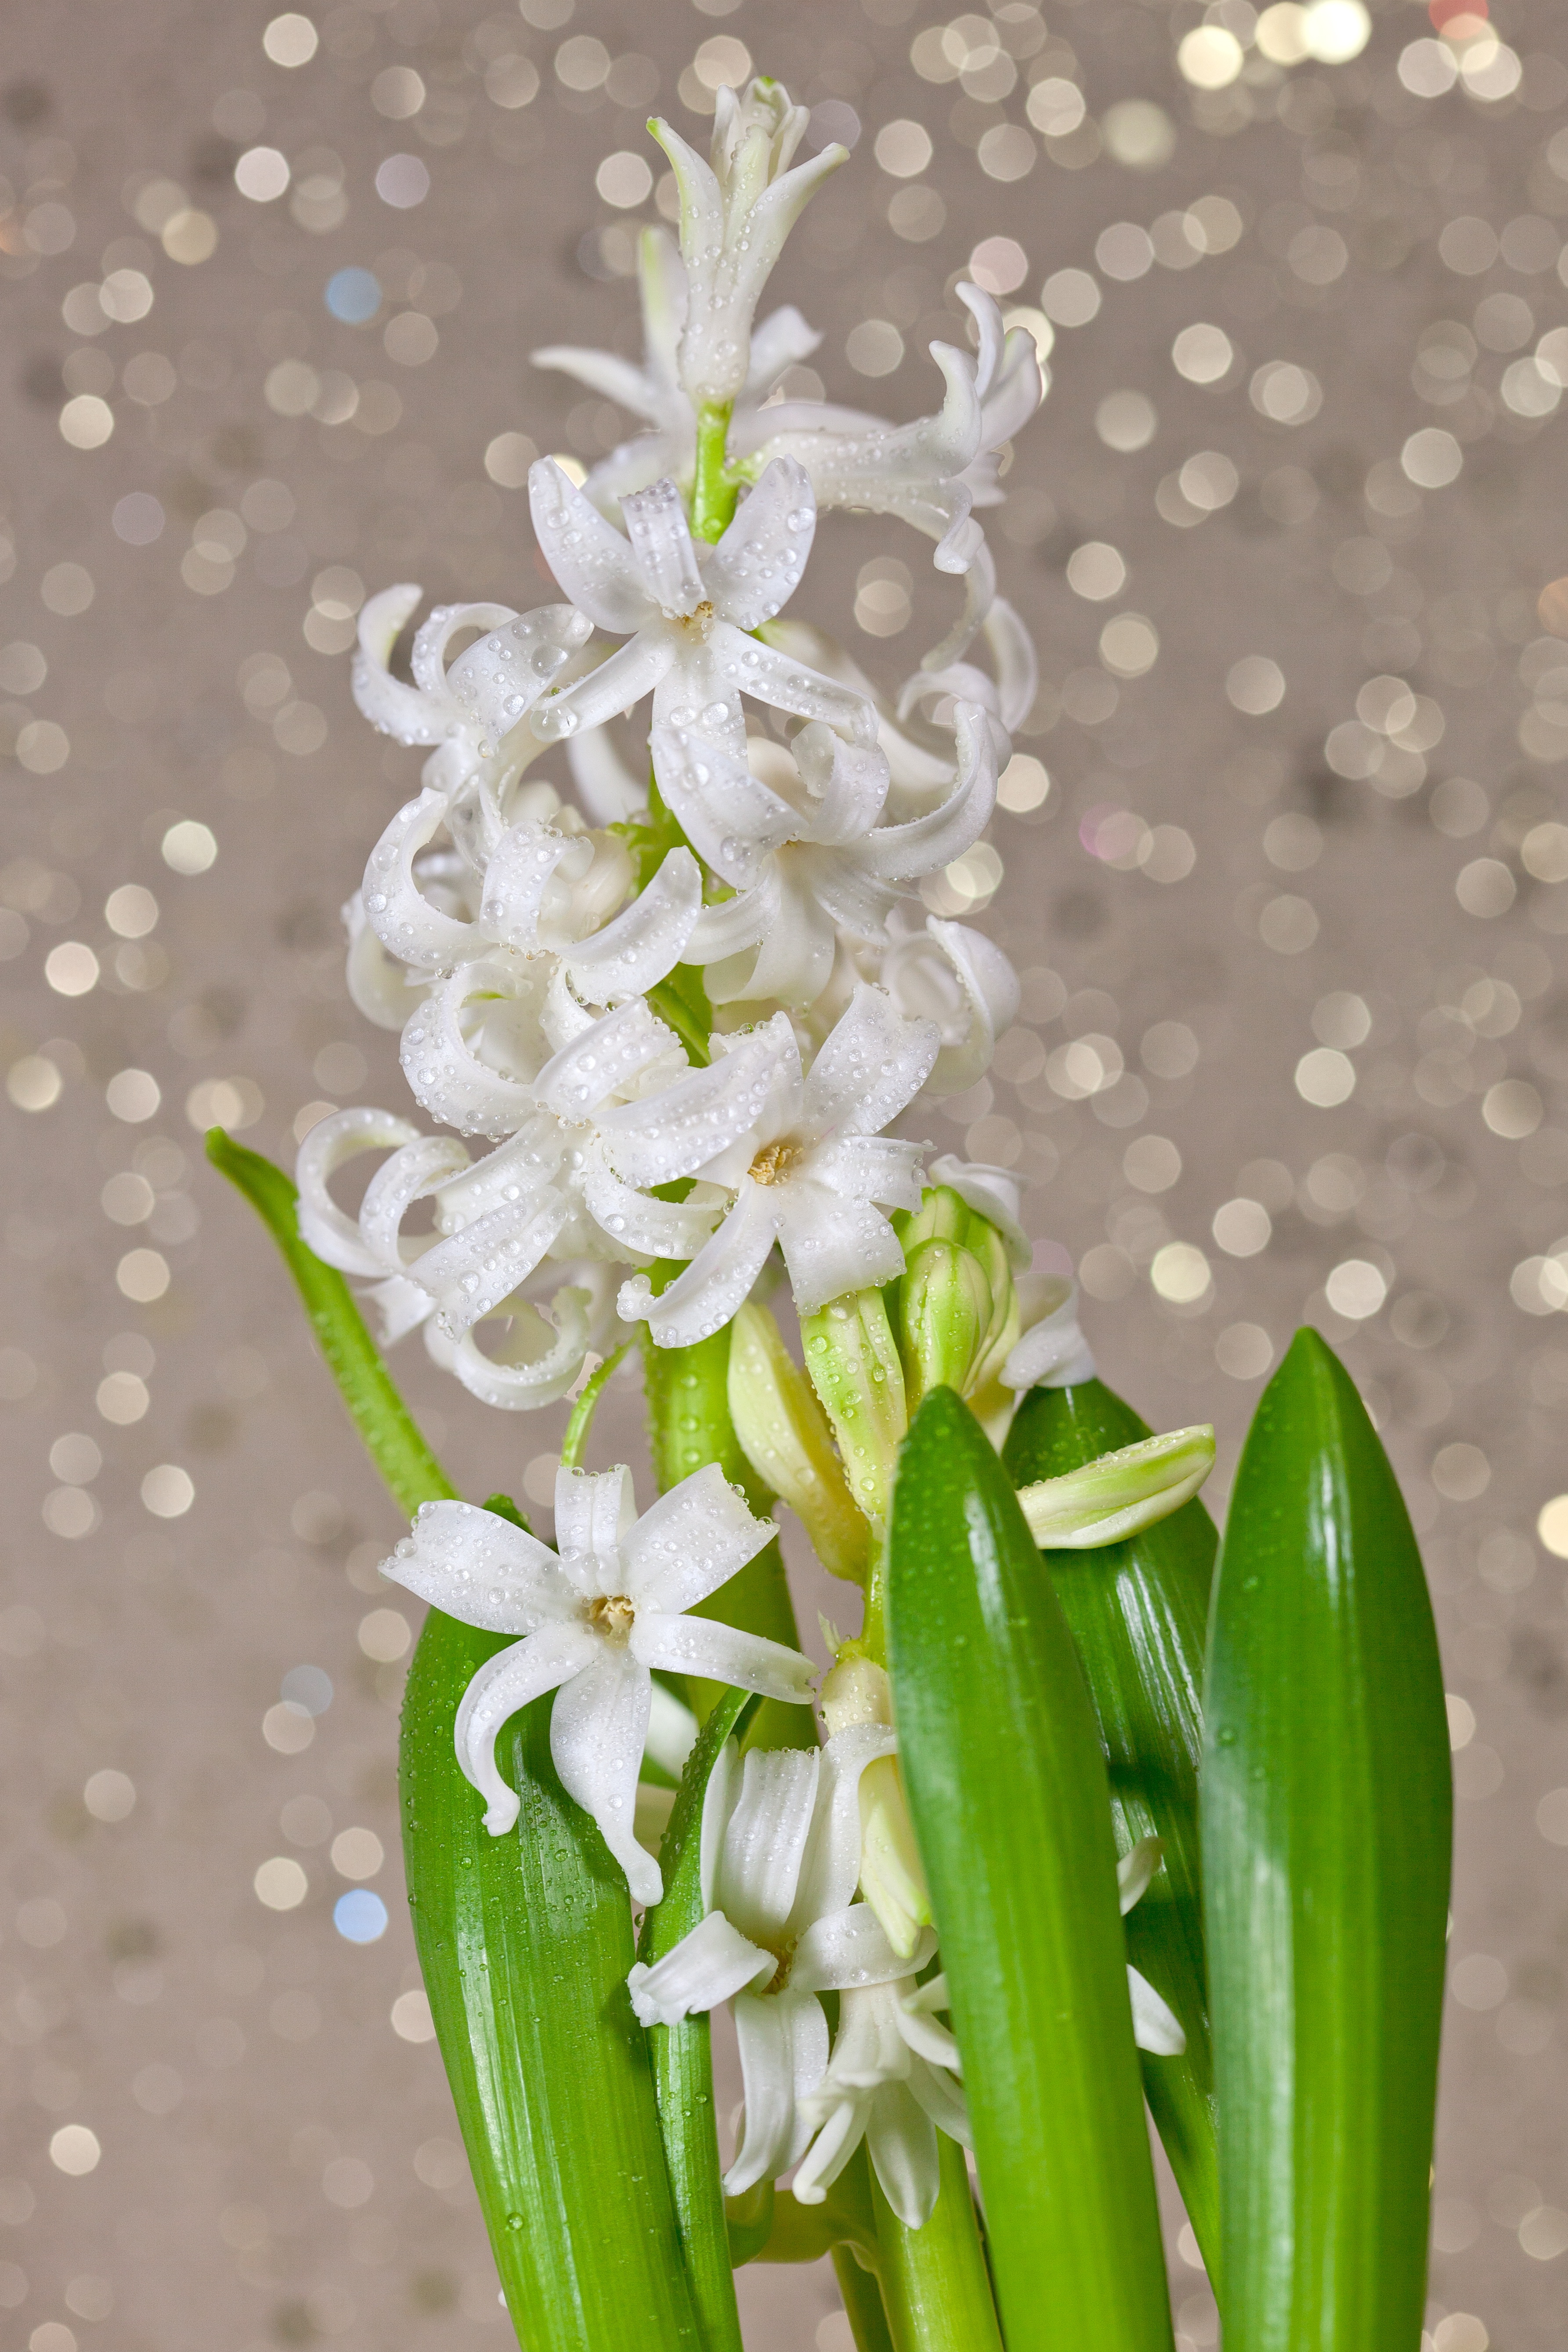
bokeh, plant, flower, bloom, aroma, spring, green, botany, flora, orchid, flowers, floristry, hyacinth, flowering plant, dendrobium, plant stem, land plant, moth orchid